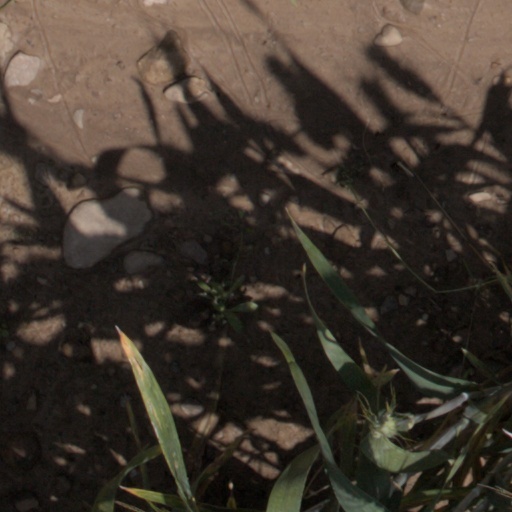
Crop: wheat